Patrick Kivlehan

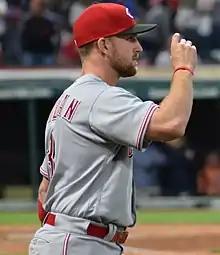
Kivlehan with the Reds in 2017

On September 28, 2016, Kivlehan was claimed off waivers by the Cincinnati Reds. He was designated for assignment on October 6.